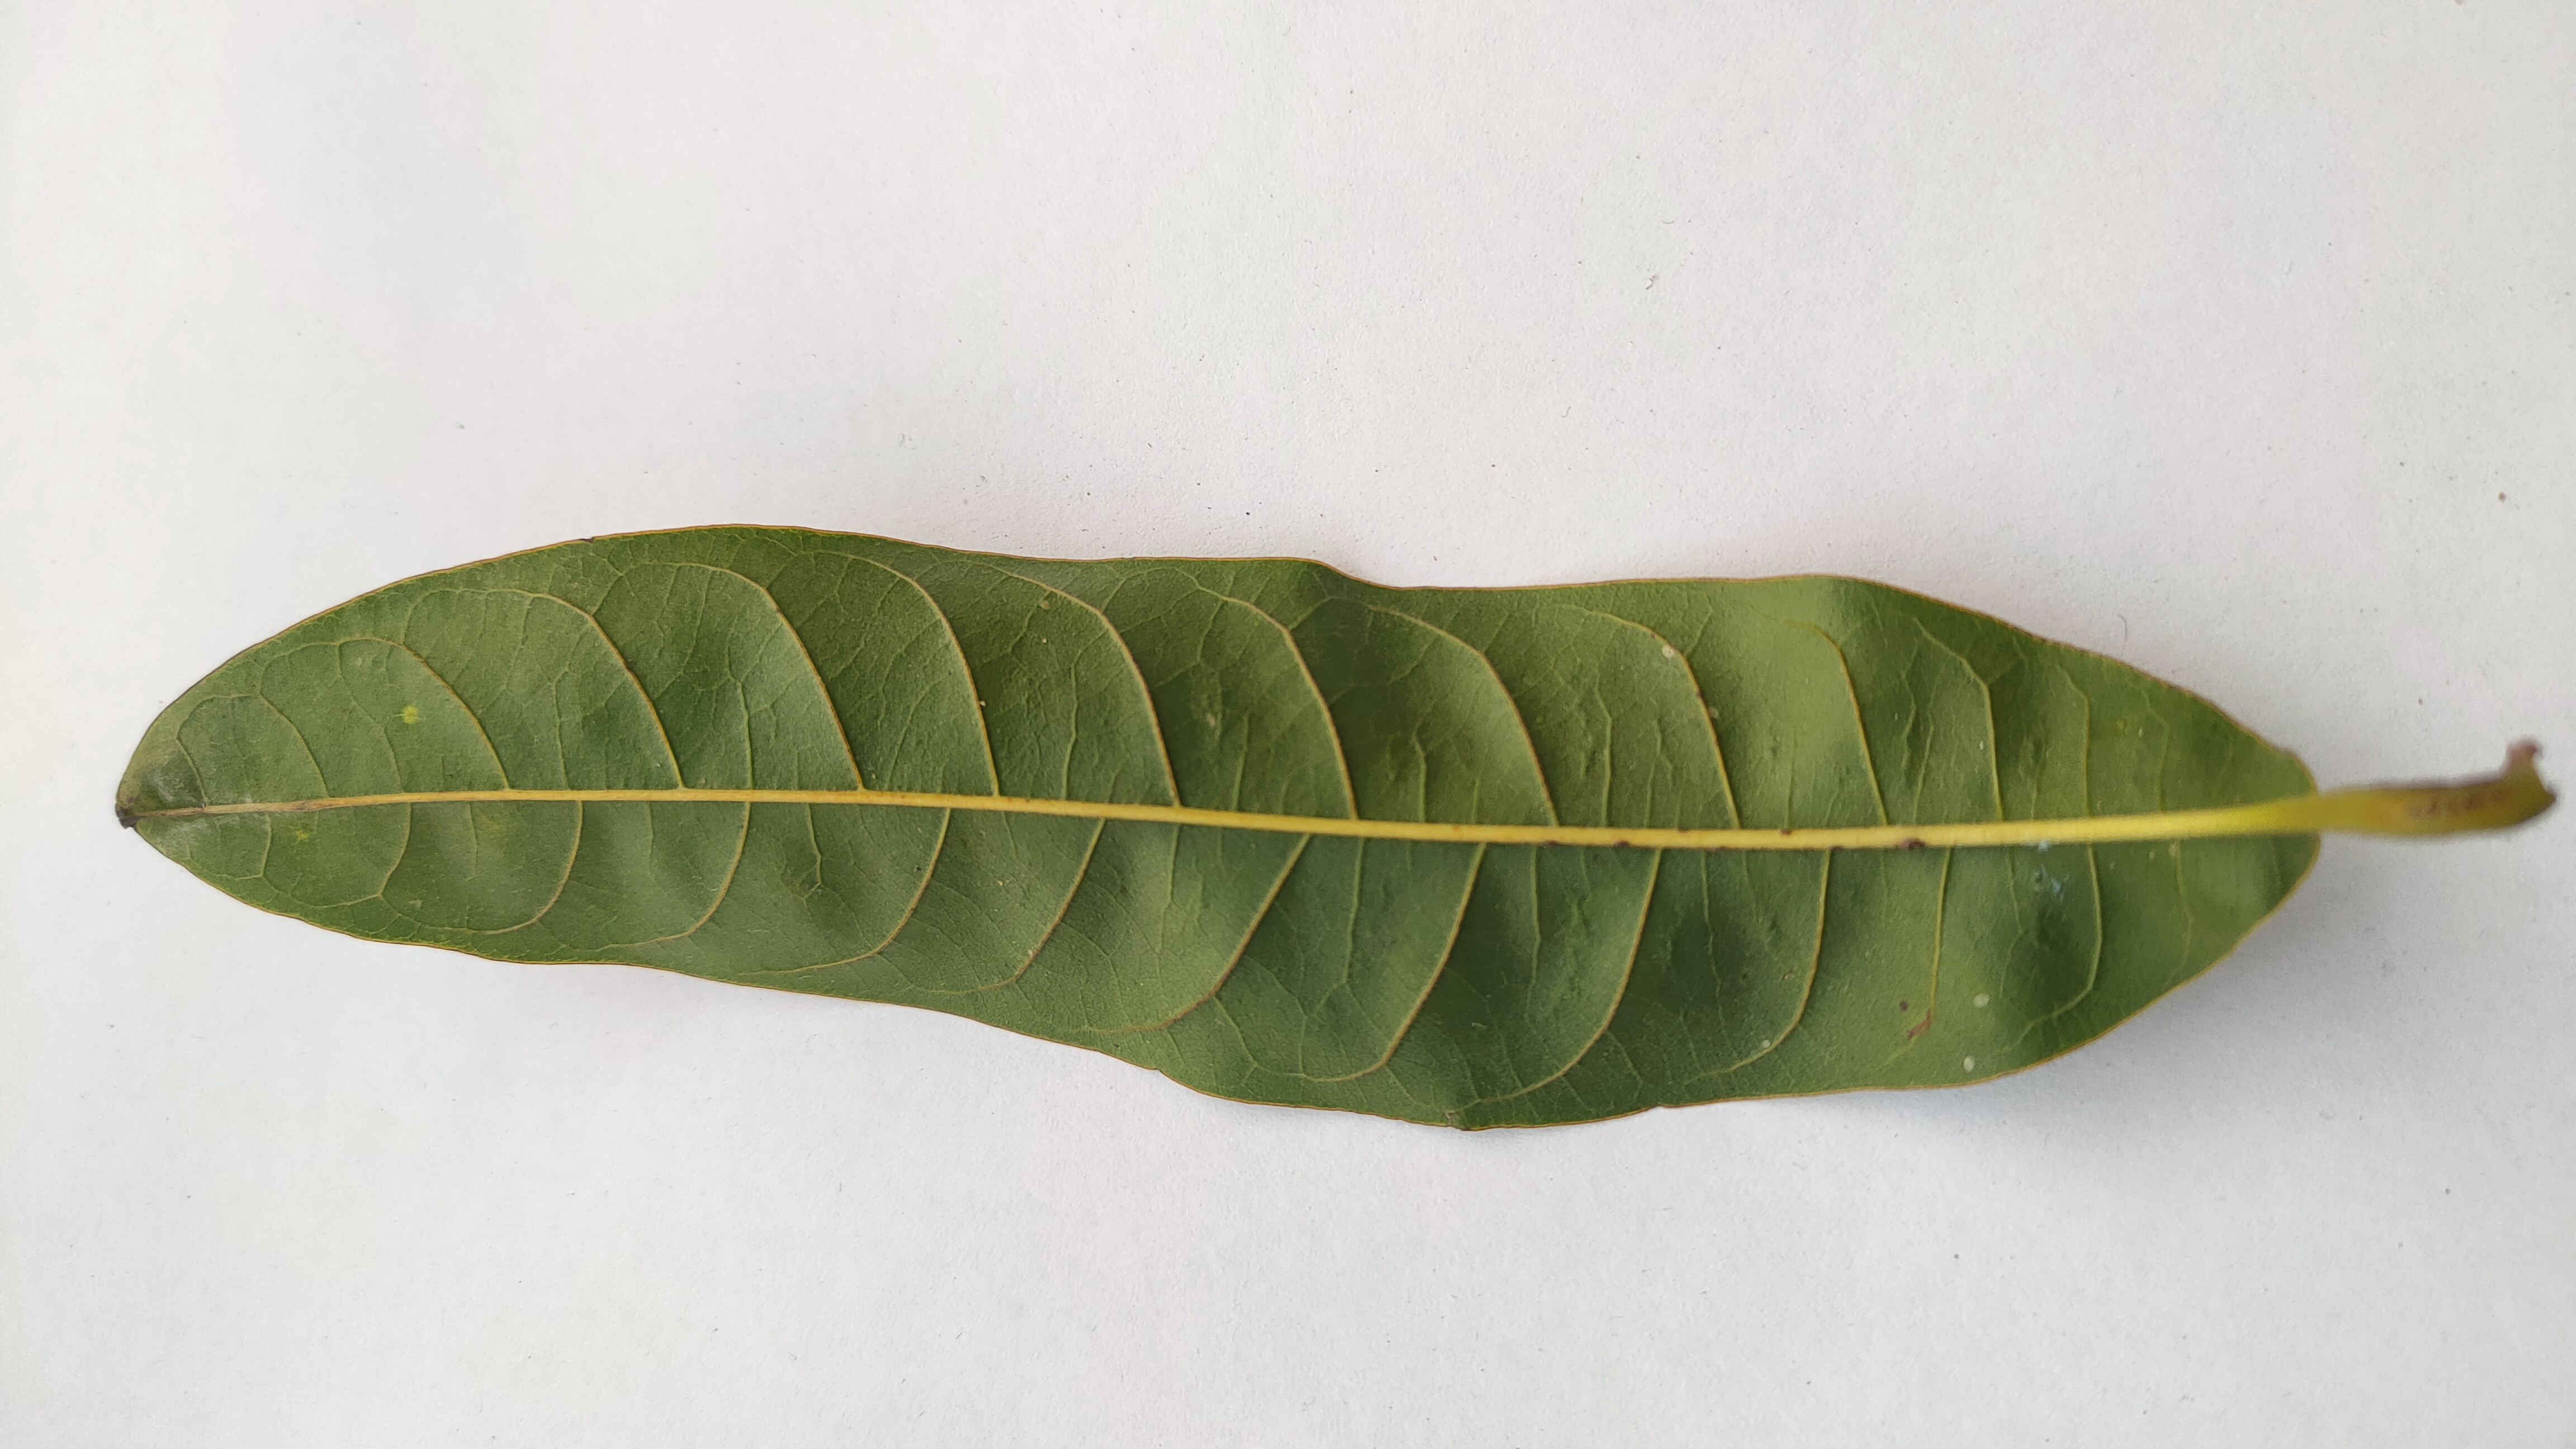
Leaf variety: Custard Apple